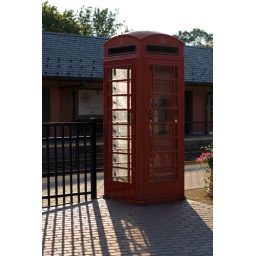
I have no idea why they have a London telephone box sitting at this modern, renovated train station in Illinois.